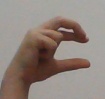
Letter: thal